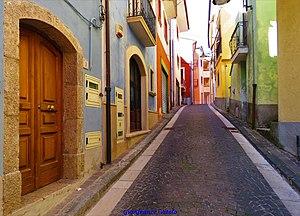
Pertosa est une commune de la province de Salerne dans la Campanie en Italie.